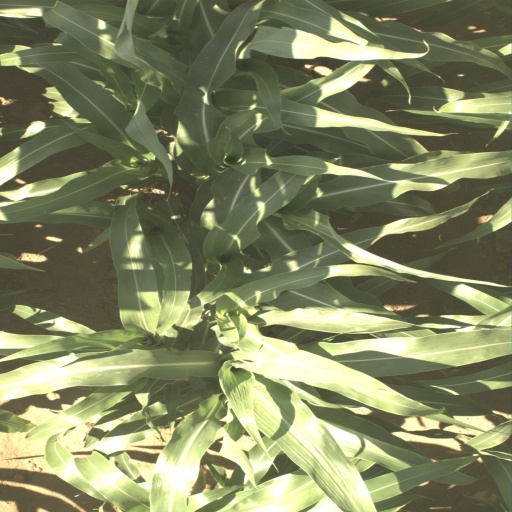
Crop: sorghum